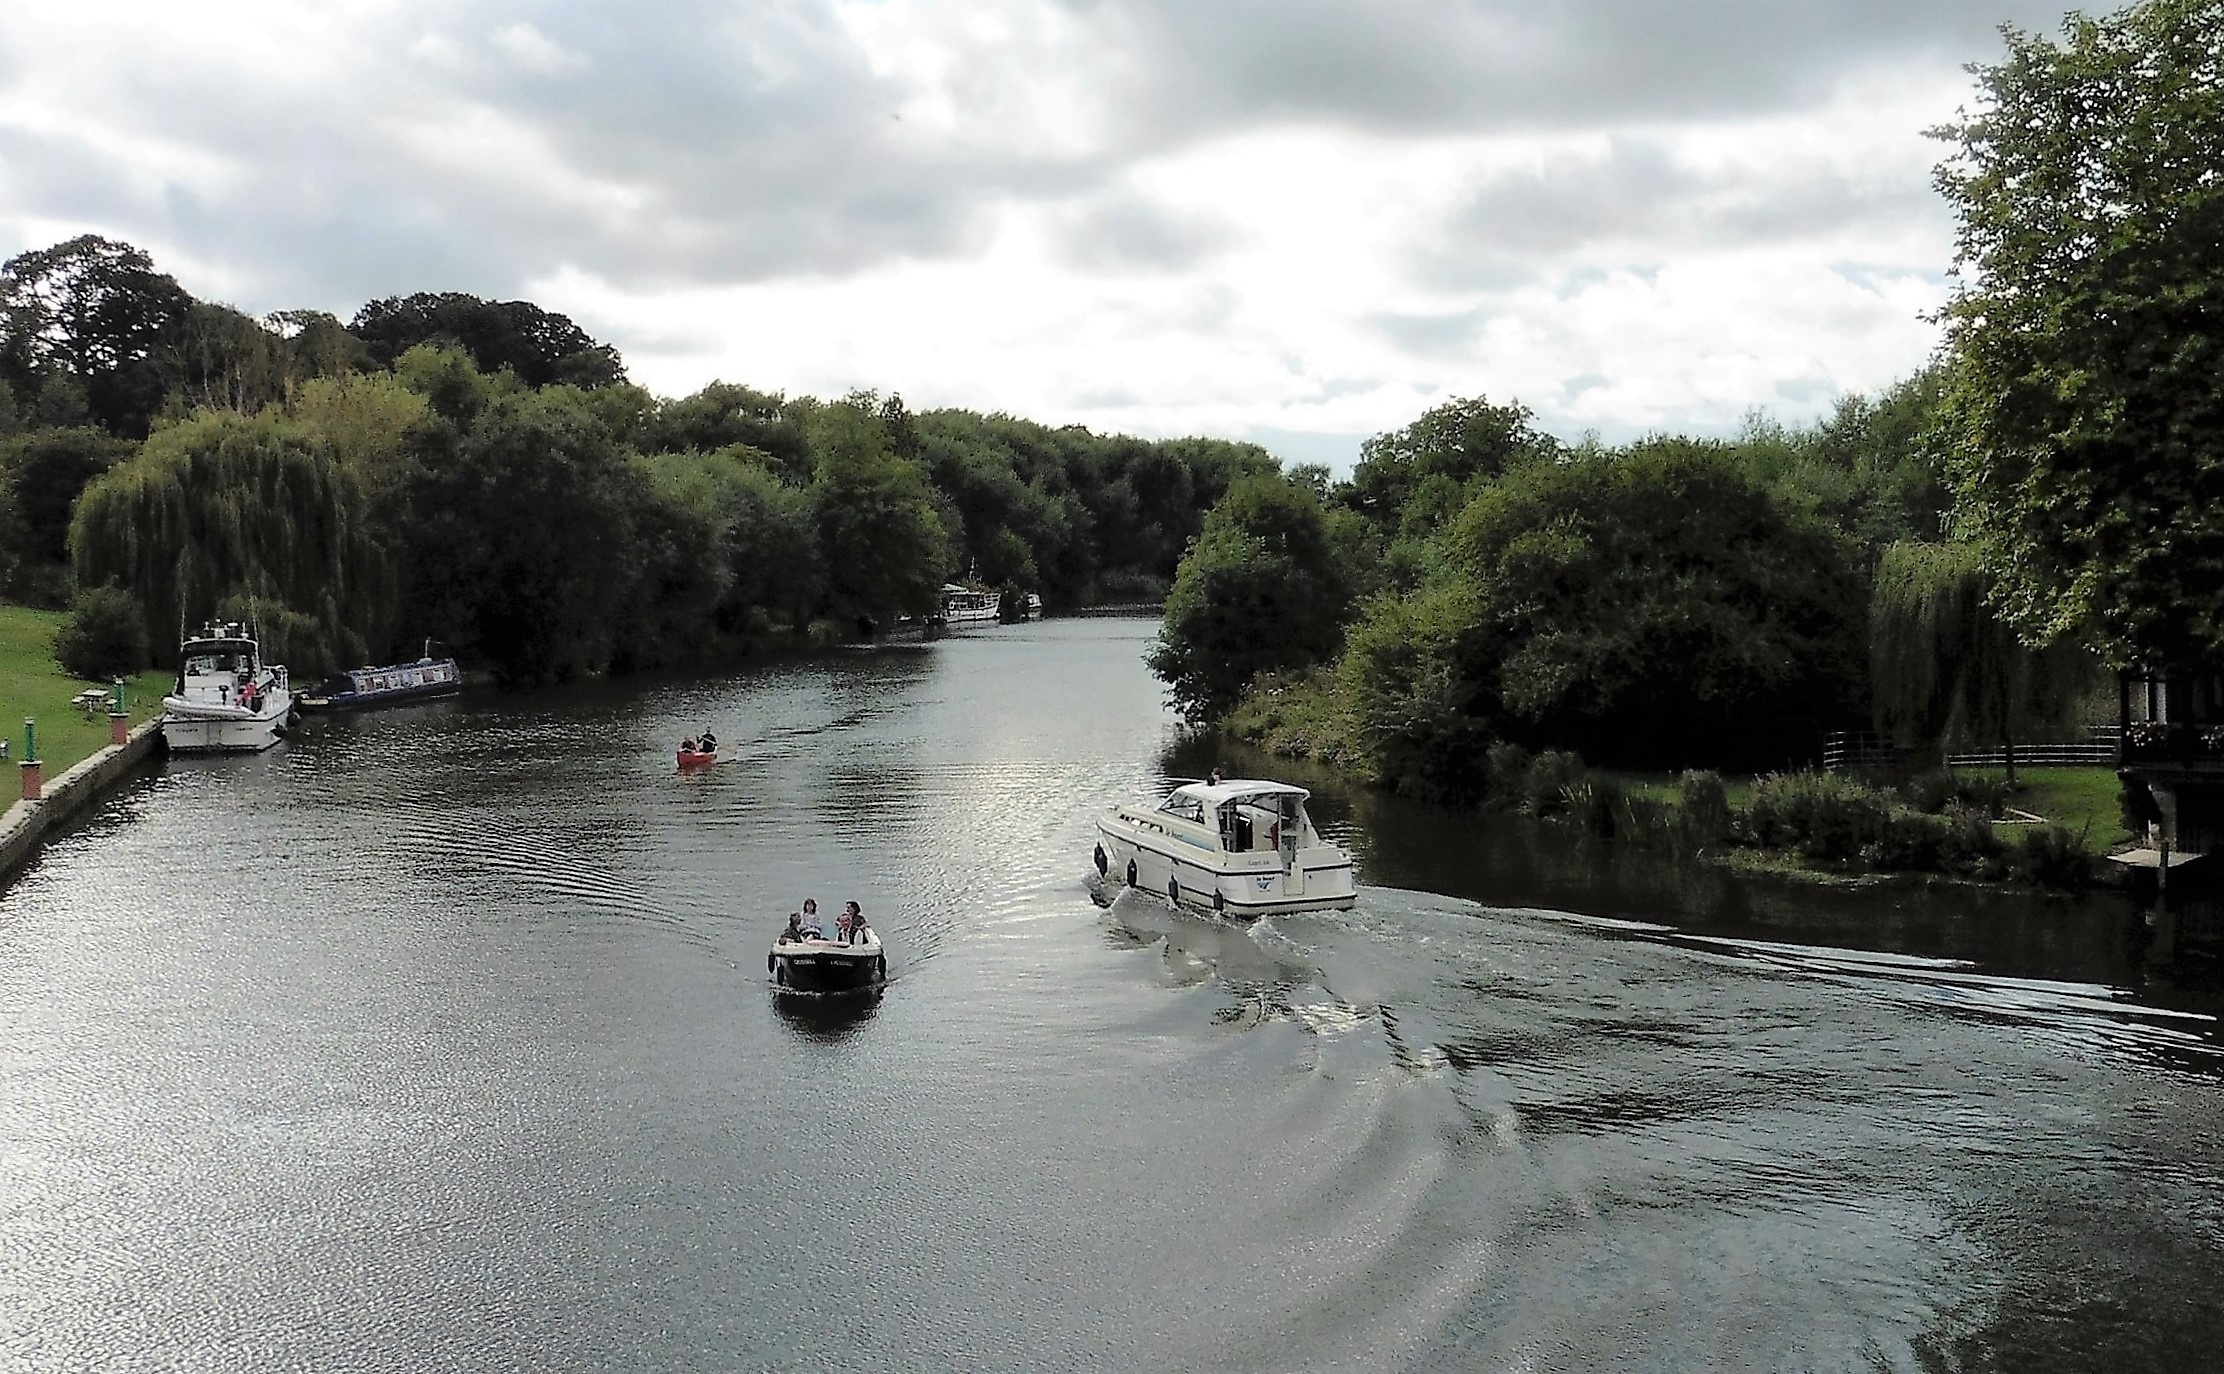
landscape, water, boat, lake, city, river, canal, vehicle, waterway, body of water, uk, england, london, boating, boats, channel, thames, river thames, landform